William Turner (naturalist)

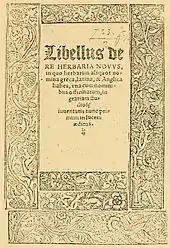
Title page of "Libellus de Re Herbaria Novus", 1538

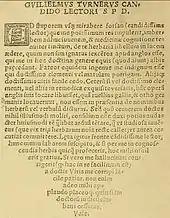
Preface of "Libellus de Re Herbaria Novus" with name Guilielmus Turnerus

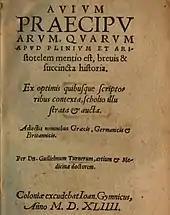
Title page of "Avium Praecipuarum", 1544, the first ever printed book devoted wholly to ornithology

Turner was born in Morpeth, Northumberland, in or around 1508. His father was probably a tanner of the same name. He studied at Pembroke Hall, Cambridge University, from 1526 to 1533, where he received his B.A. in 1530 and his M.A. in 1533. He was a Fellow and Senior Treasurer of Pembroke Hall, Cambridge. While at Cambridge he published several works, including "Libellus de re herbaria", in 1538. He spent much of his leisure in the careful study of plants which he sought for in their native habitat, and described with an accuracy hitherto unknown in England.